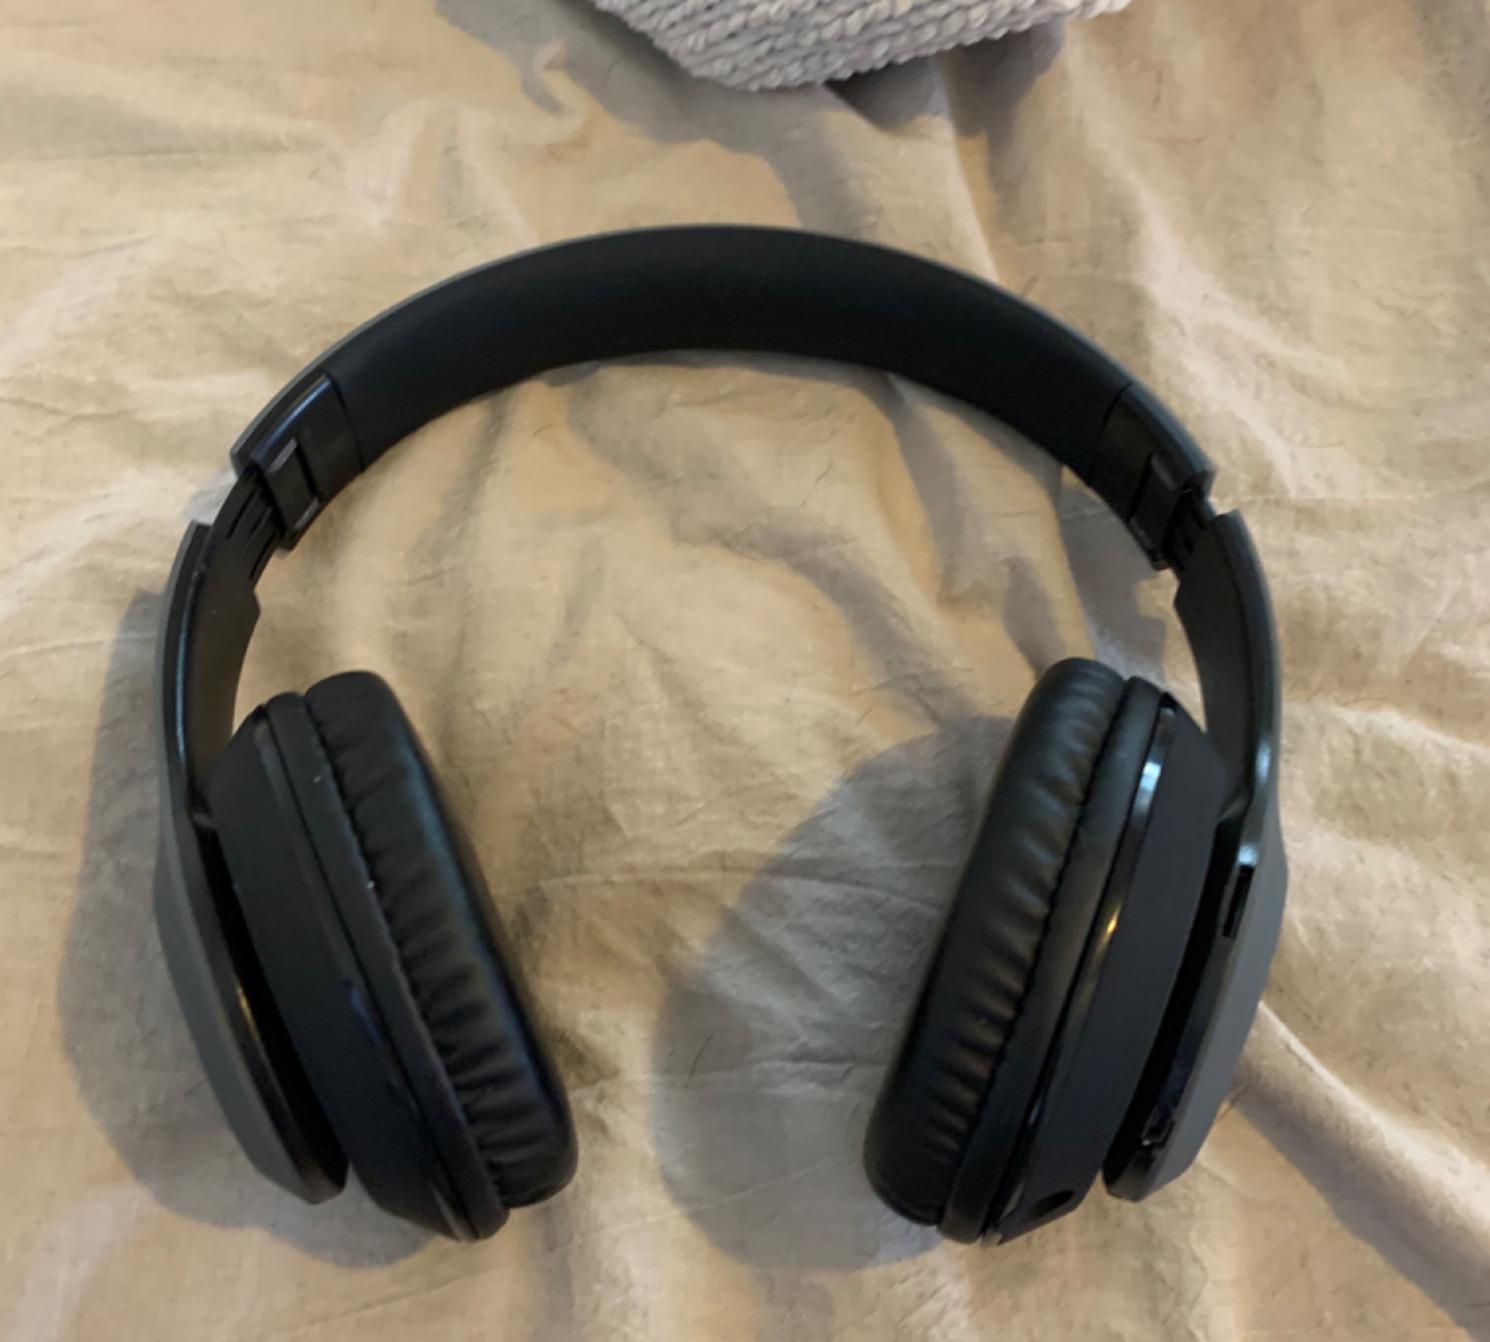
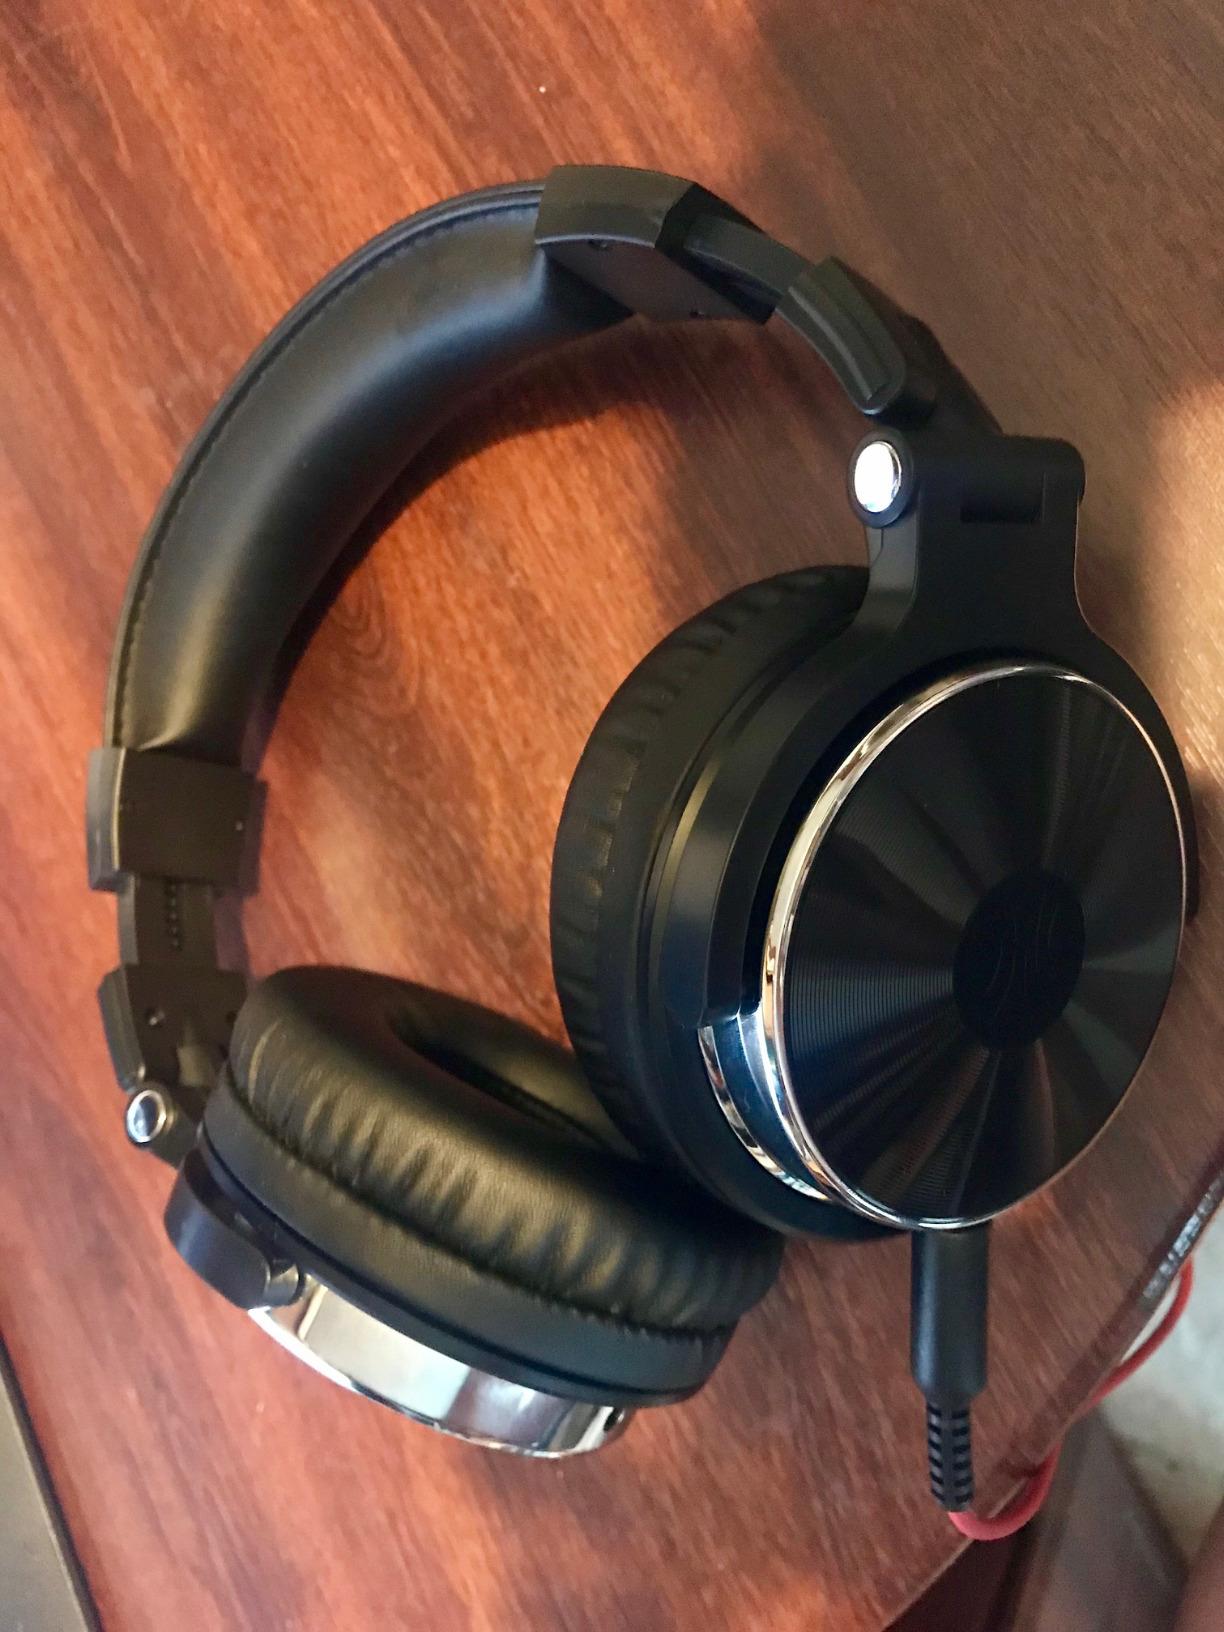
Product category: headphones
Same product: no